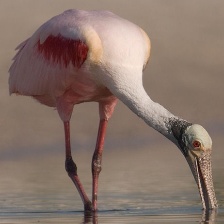
Species: ROSEATE SPOONBILL
Scientific name: PLATALEA AJAJA
ImageNet parent category: spoonbill